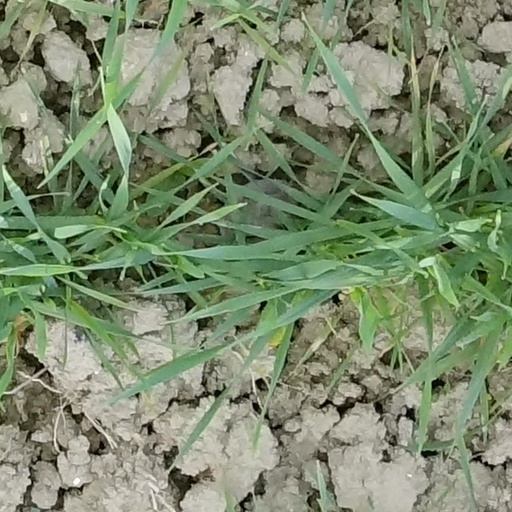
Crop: wheat